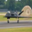
Label: airplane